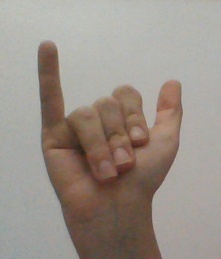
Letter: ya